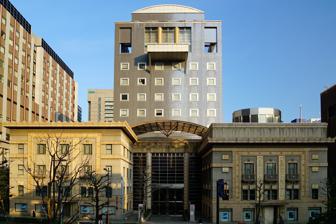
Building: Casals Hall
Country: Japan
Year built: 1987
Concert hall in Ochanomizu, Tokyo, Japan Casals Hall カザルスホール Ochanomizu Square Building General information Address 1-6 Kanda - Surugadai Town or city Chiyoda , Tokyo Country Japan Coordinates 35°41′50″N 139°45′45″E / 35.69722°N 139.76250°E / 35.69722; 139.76250 Opened October 1987 Cost ¥ 7,000 million Owner Nihon University Design and construction Architect(s) Arata Isozaki Other designers Nagata Acoustics Website Hompepage ( Jp ) References Factsheet Casals Hall ( カザルスホール , Kazarusu Hōru ) is a concert hall in Ochanomizu , Tokyo , Japan . It is named in honour of cellist Pau Casals . The hall opened in 1987 as a venue for chamber music and has a shoebox-style auditorium which seats 511. Arata Isozaki was the architect, with acoustic design by Nagata Acoustics . In 1997, for the tenth anniversary celebrations, a 41 stop organ by Jürgen Ahrend was installed. The hall had originally been owned and sponsored by publishers Shufunotomo Company ( 主婦の友社 ) but economic conditions resulted in the withdrawal of funding in 2000. In 2003 Nihon University acquired the Ochanomizu Square Building, of which the hall forms part, from the company. On 31 March 2010 the university closed the hall. A campaign has been launched to reopen the hall by the Save Casals Hall Committee, with pianist Iwasaki Shuku ( 岩崎淑 ) the chair and Marta Casals Istomin , Pablo Casals' widow, an honorary adviser. See also Pau Casals References